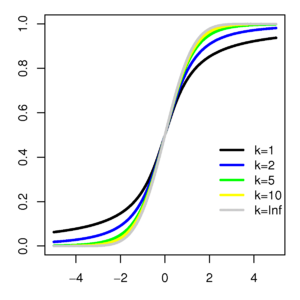
En théorie des probabilités et en statistique, la loi de Student est une loi de probabilité, faisant intervenir le quotient entre une variable suivant une loi normale centrée réduite et la racine carrée d'une variable distribuée suivant la loi du χ².